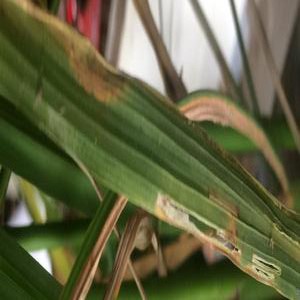
Disease: Bacterialblight